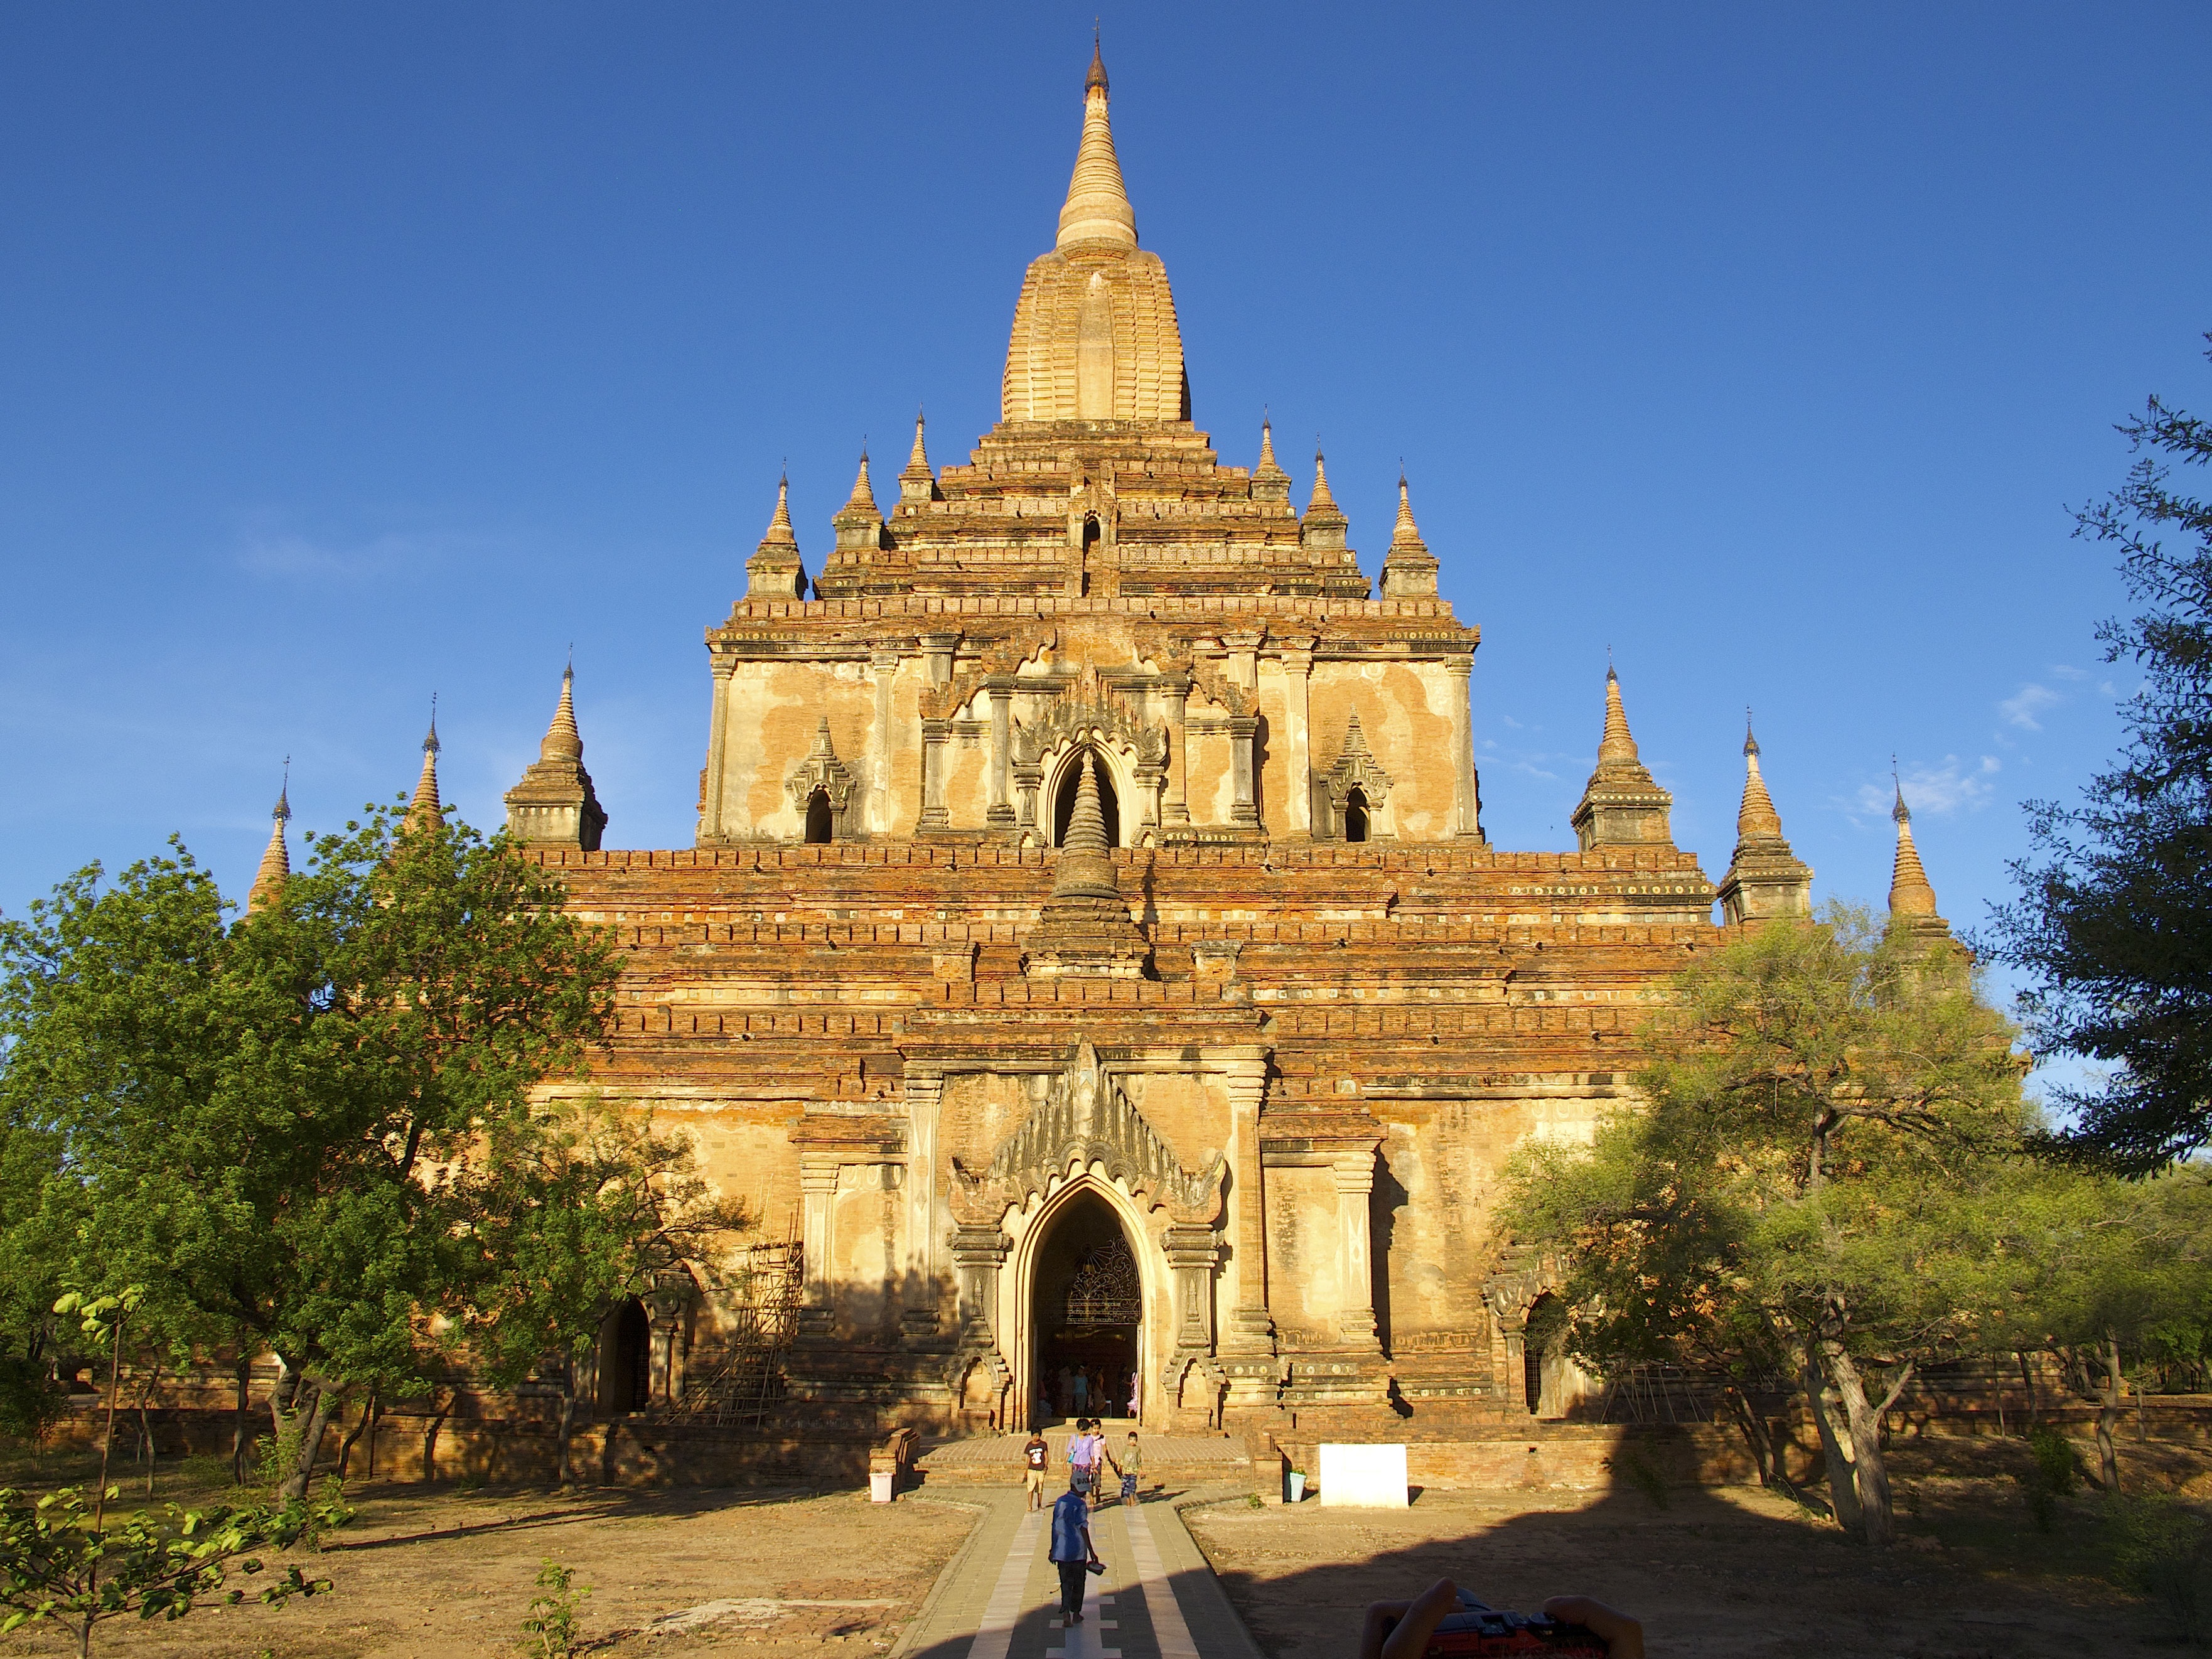
building, tower, landmark, tourism, place of worship, temple, pagoda, wat, burma, bagan, unesco world heritage site, hindu temple, historic site